Dhaula Kuan

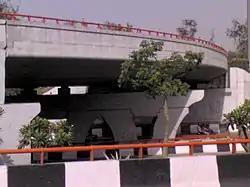
Dhaula Kuan fly-overs

Dhaula Kuan is a major intersection of roads in Delhi, India. The name also now refers to the neighbourhood surrounding the intersection.